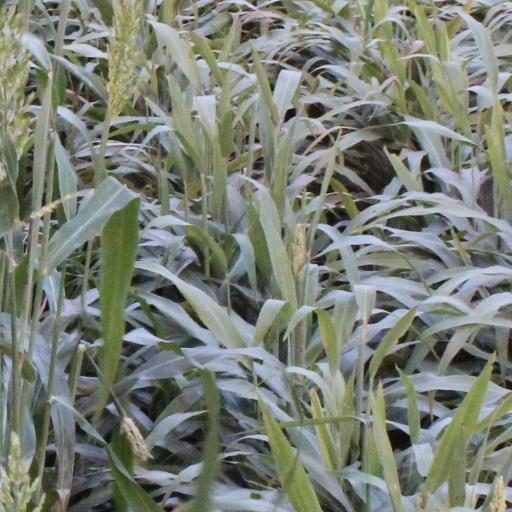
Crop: sorghum